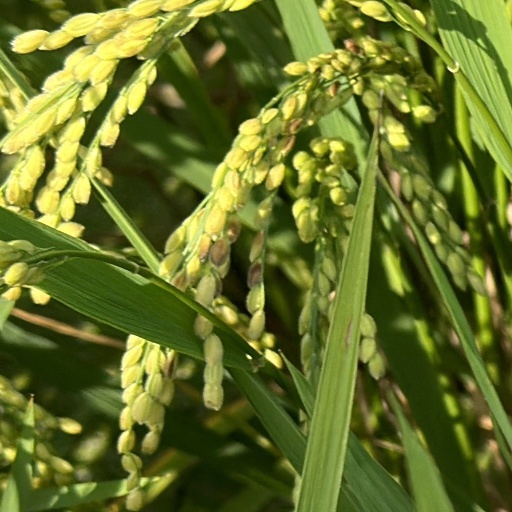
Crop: rice